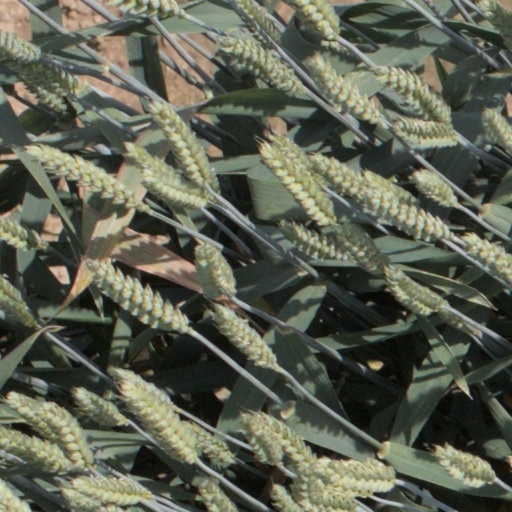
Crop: wheat